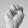
ASL letter: M